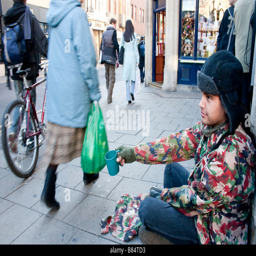
staged shot of homeless person begging on the streets